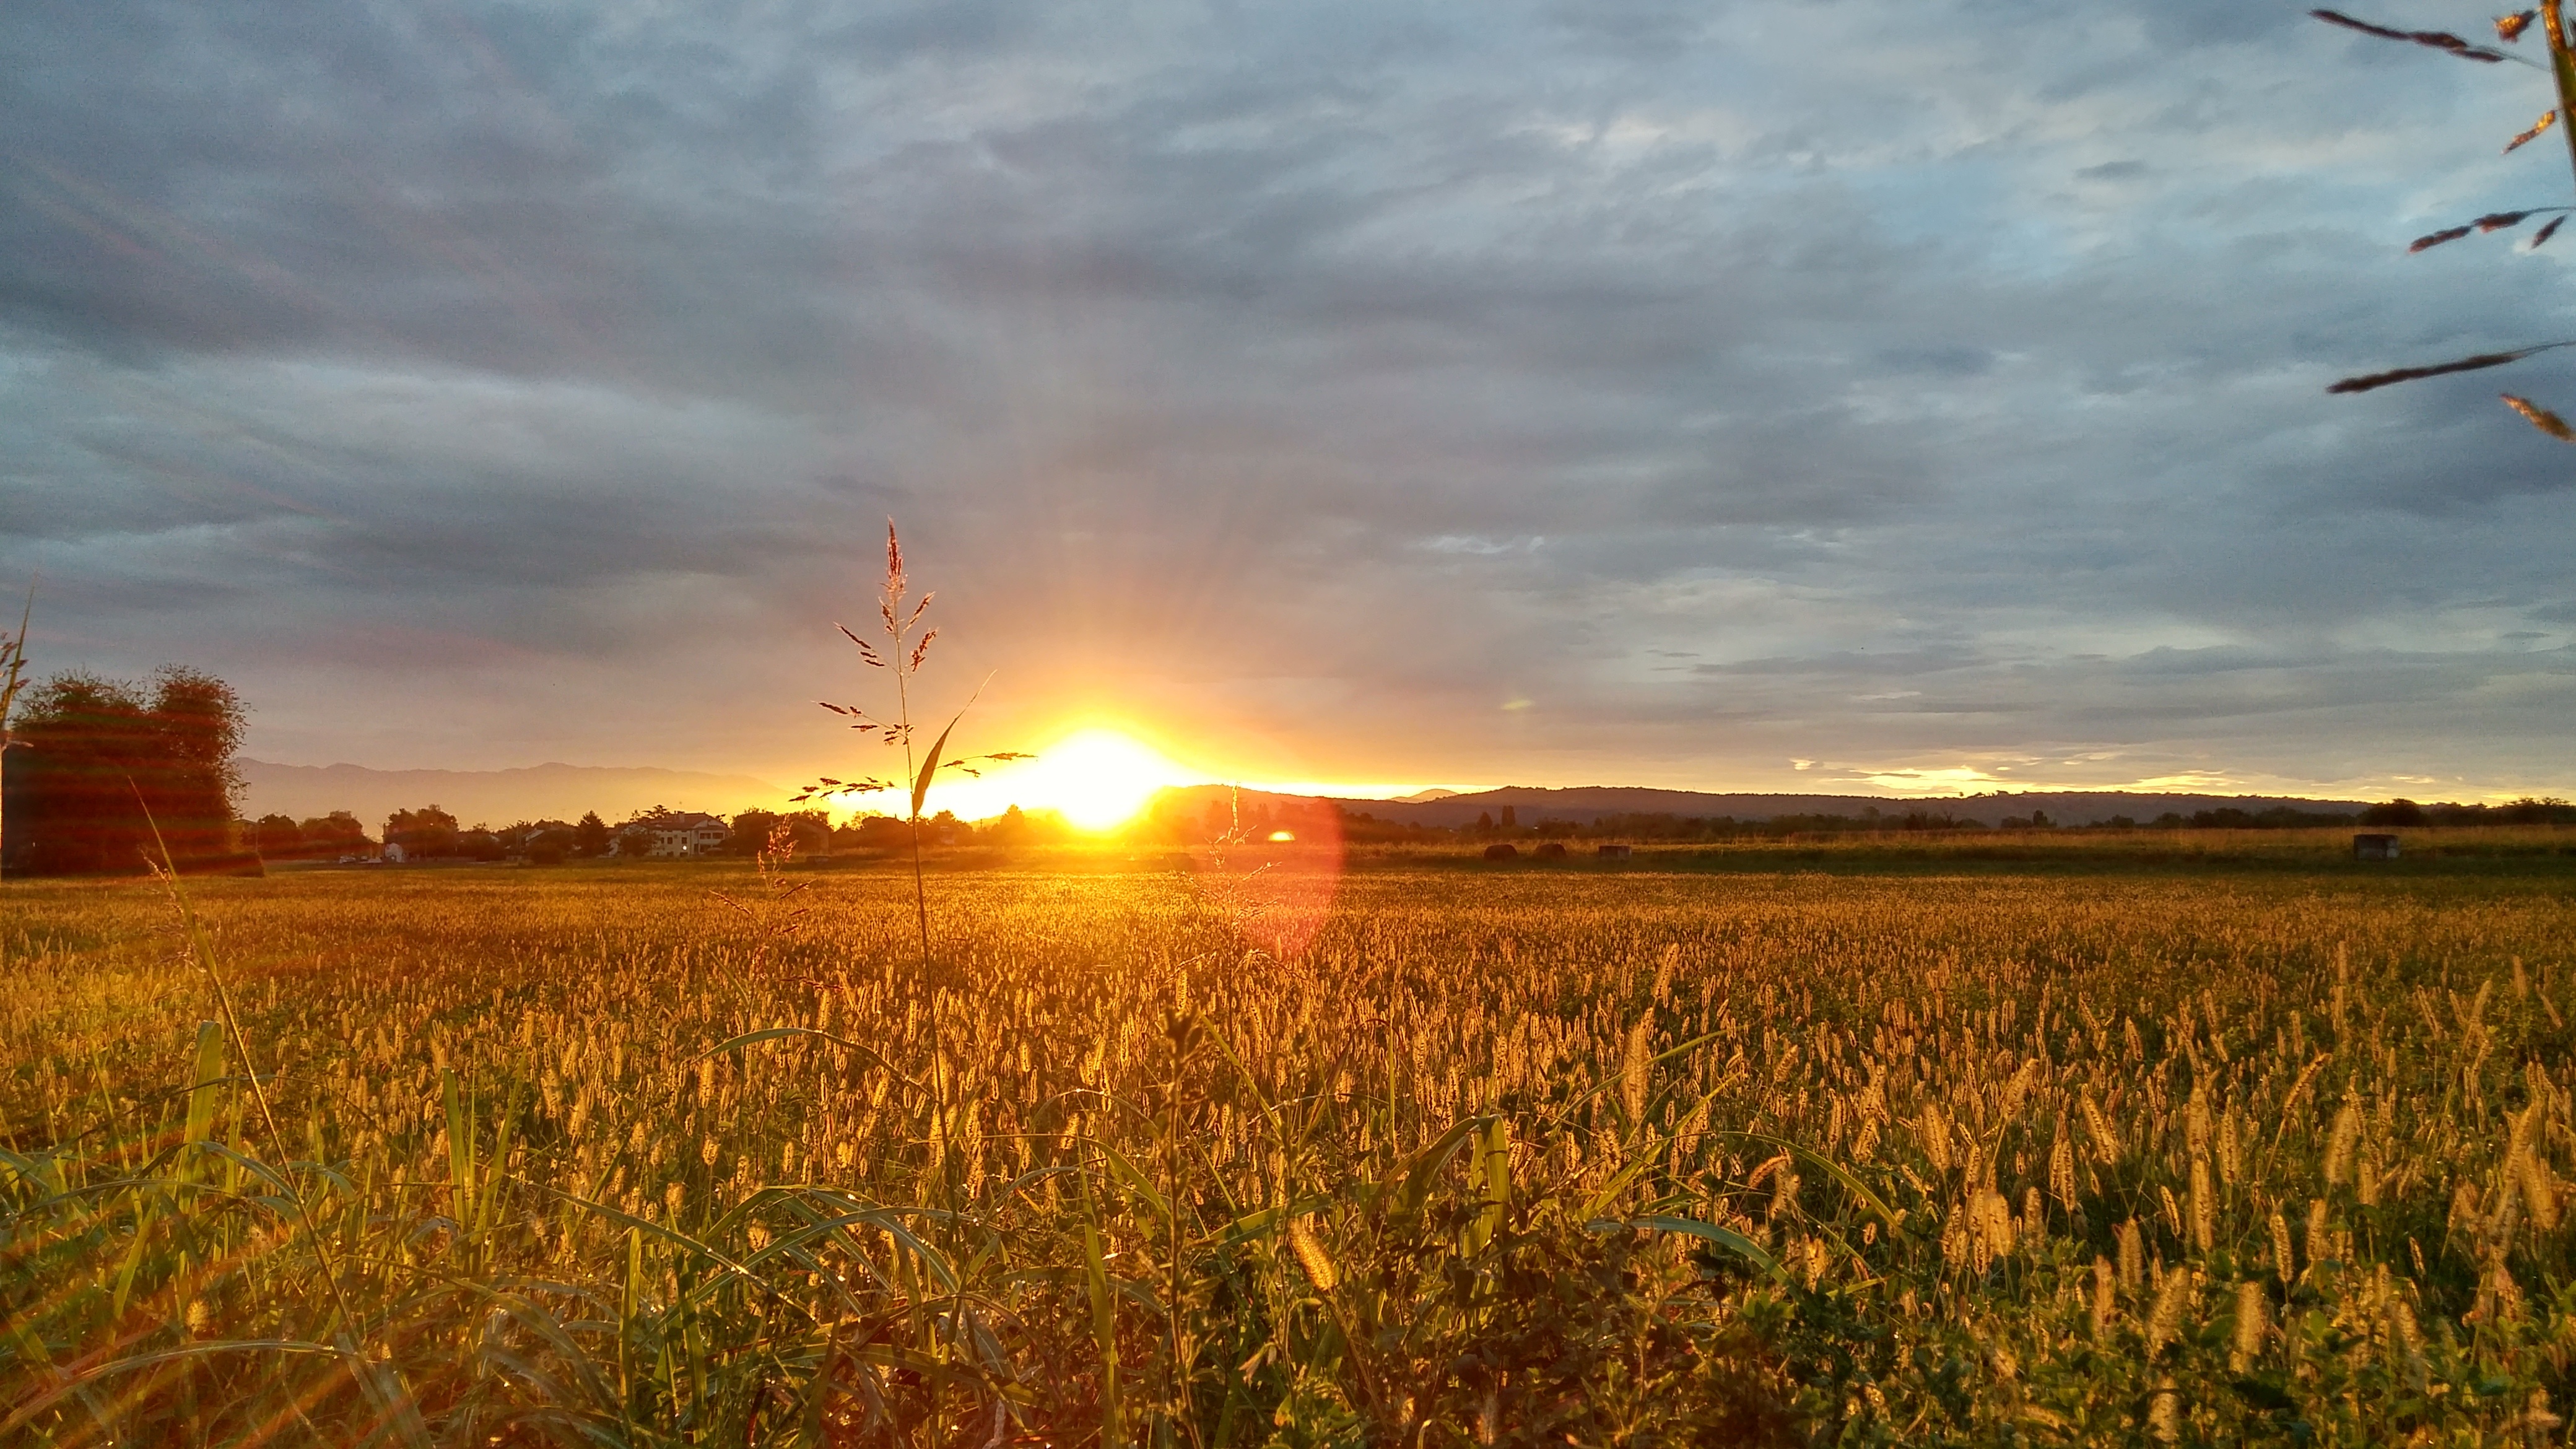
landscape, horizon, light, cloud, sky, sun, sunrise, sunset, field, prairie, sunlight, morning, wind, dawn, dusk, evening, crop, autumn, agriculture, plain, collected, rural area, salman, grass family